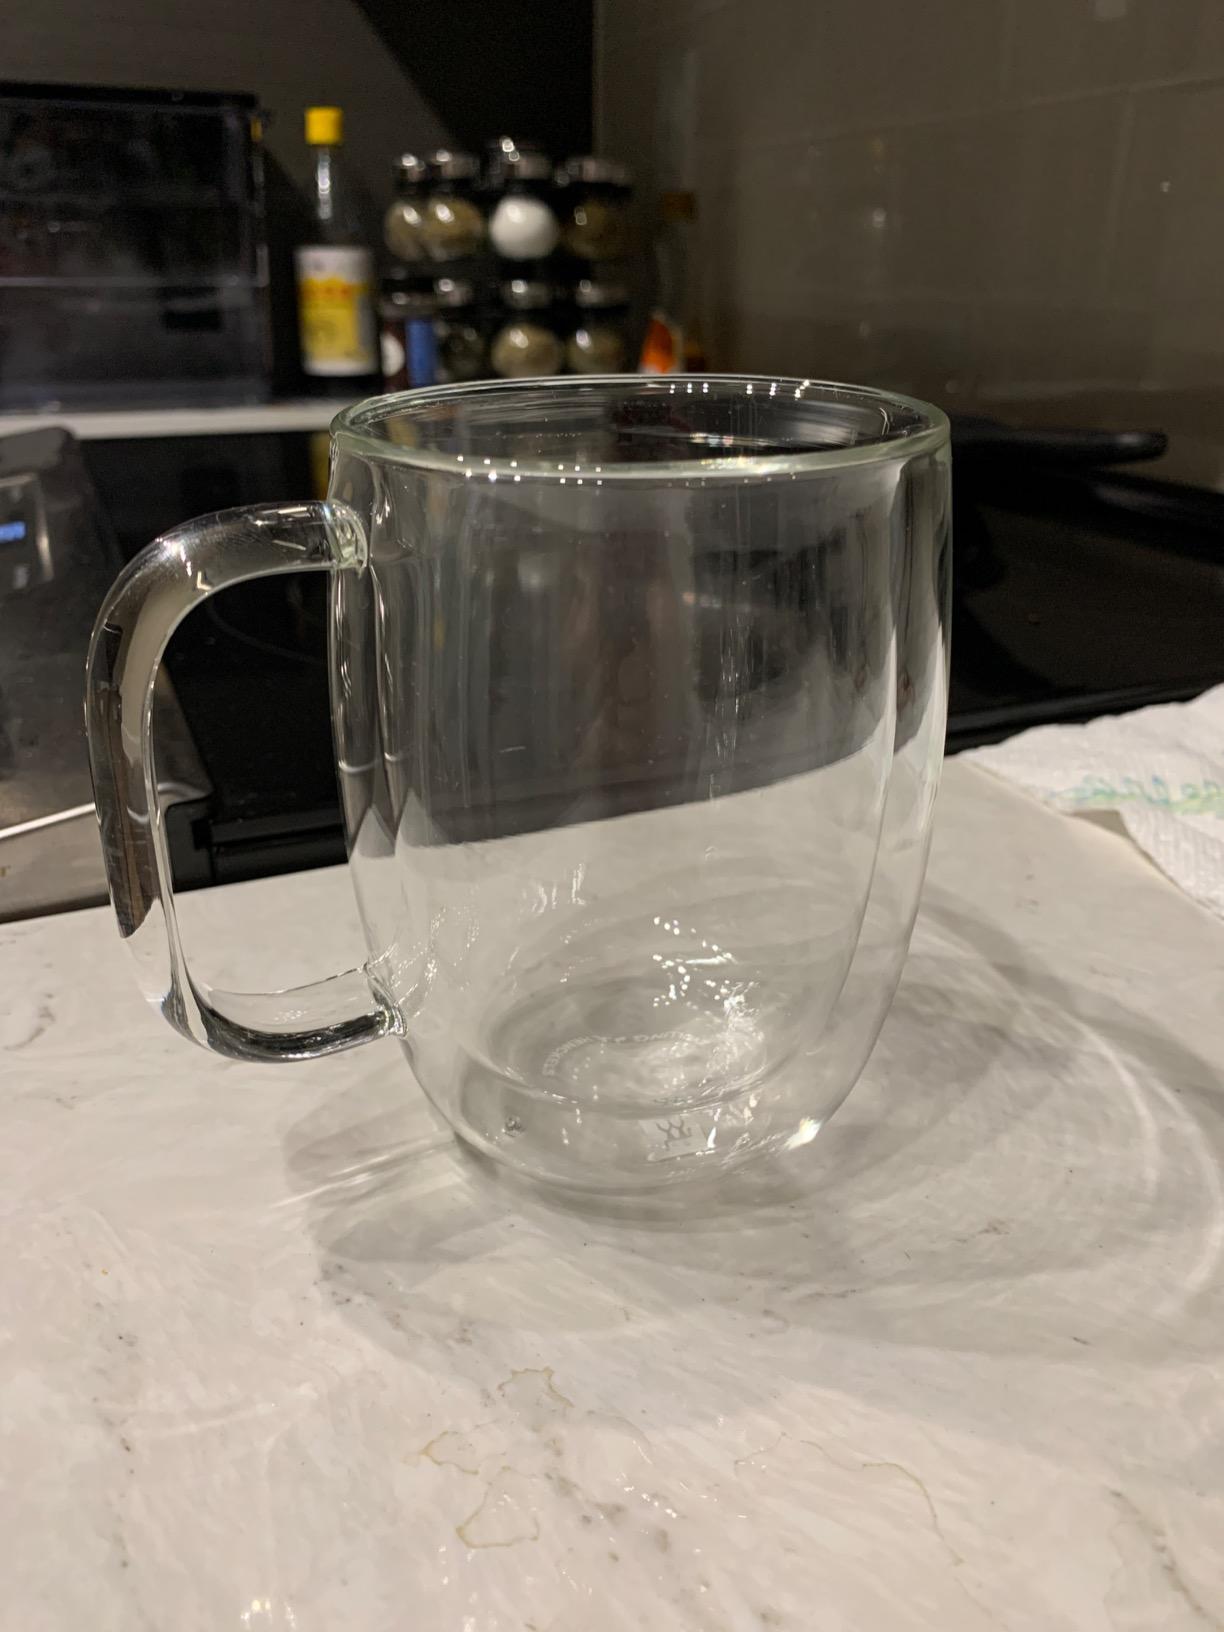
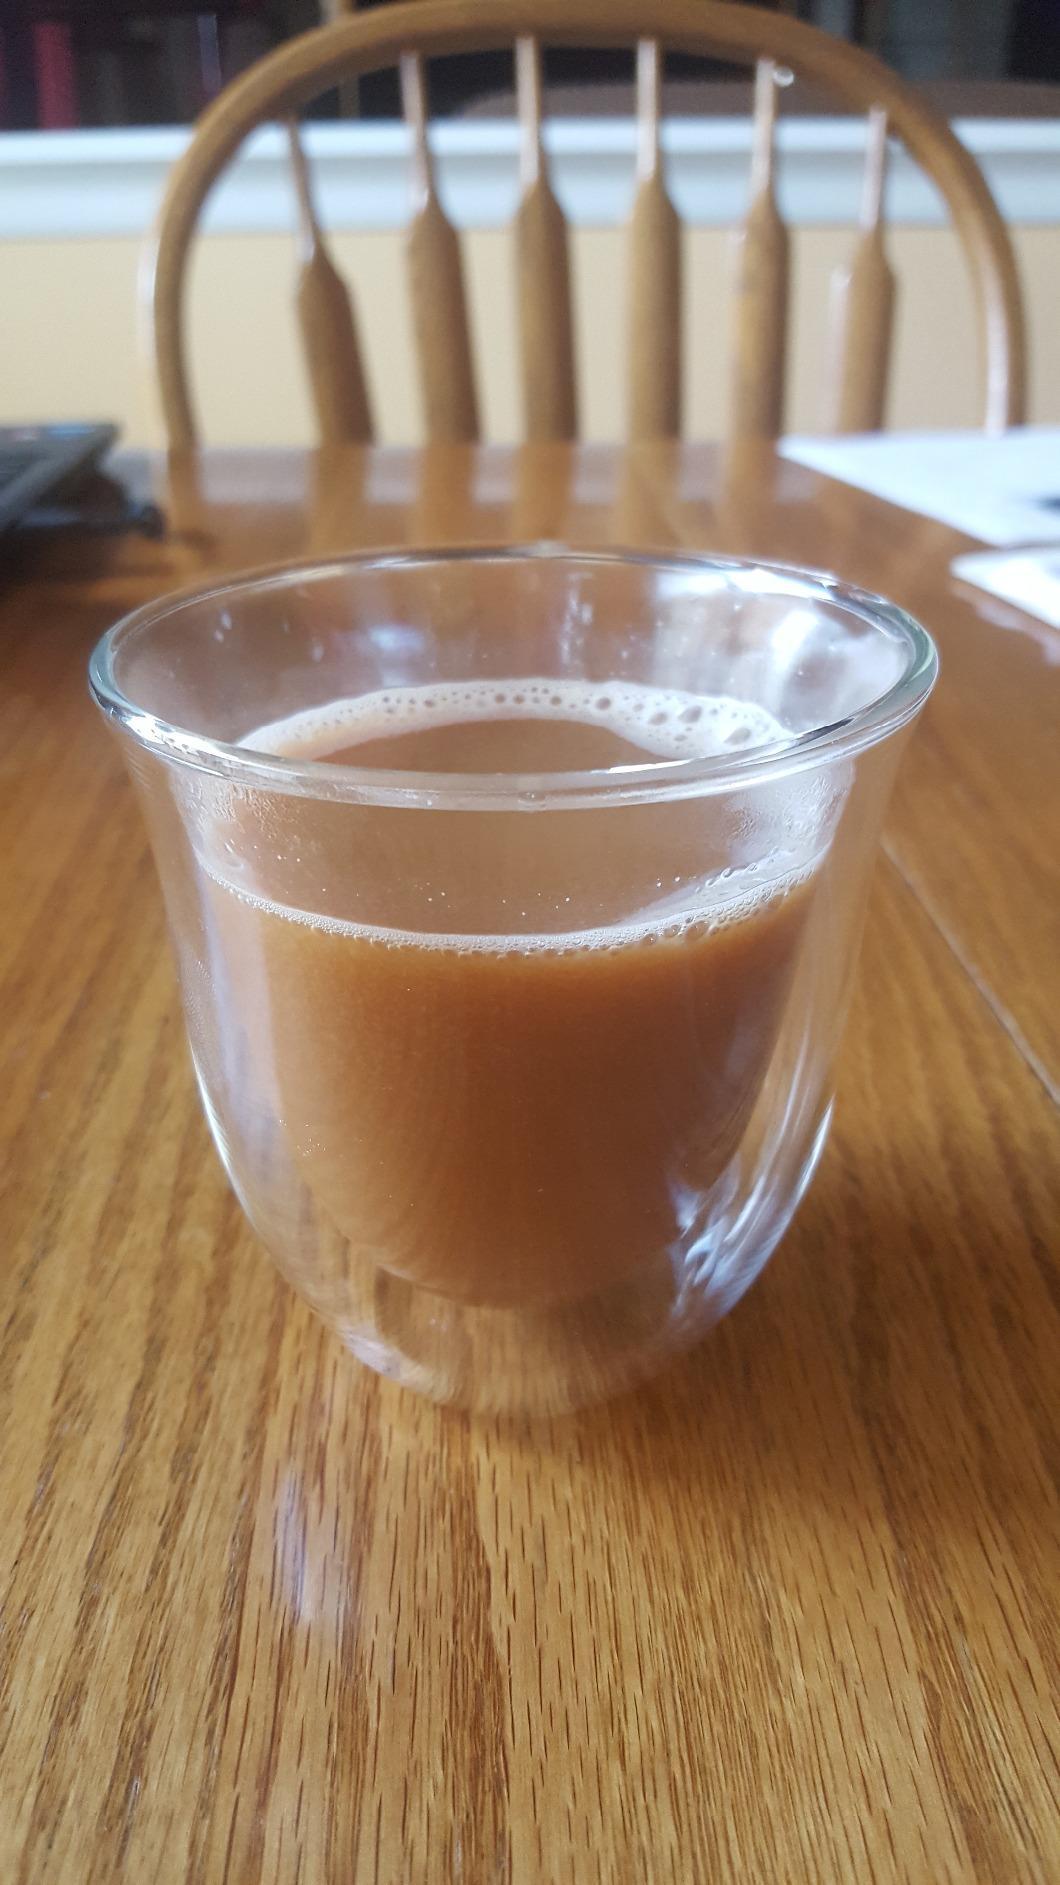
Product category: items_mug
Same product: no